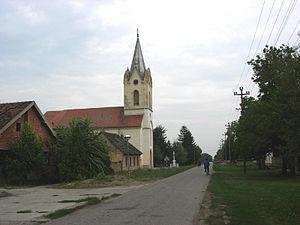
Le diocèse de Zrenjanin est un diocèse catholique de rite romain ; il est situé en Serbie. Son siège est situé à Zrenjanin, dans la province de Voïvodine. Il est actuellement administré par l'évêque László Német.
Toba est un village de Serbie situé dans la province autonome de Voïvodine. Il fait partie de la municipalité de Nova Crnja dans le district du Banat central. Au recensement de 2011, il comptait 518 habitants.